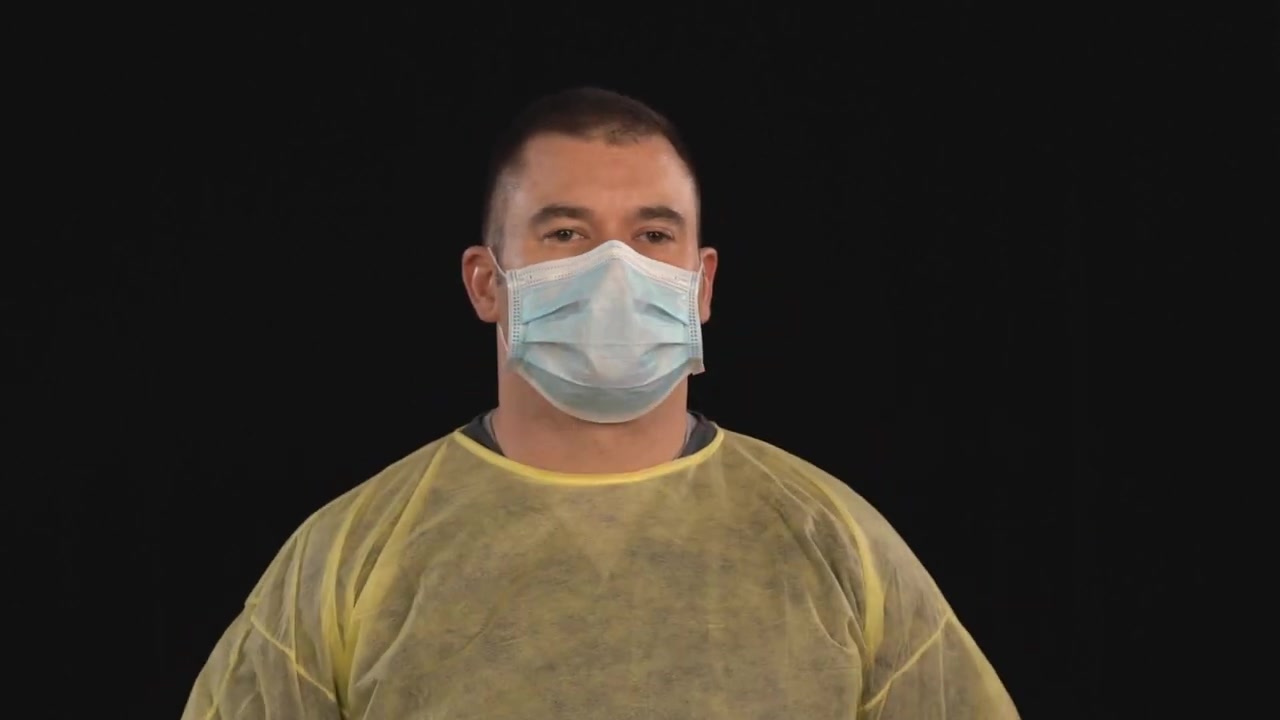
Objects detected:
Coverall
Mask